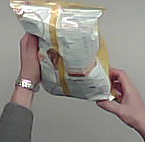
Product: lays_classic